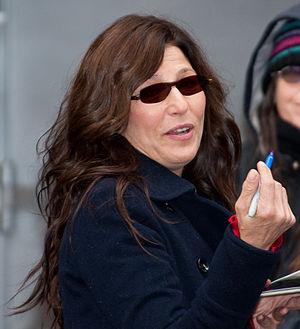
La Beauté du geste est un film américain réalisé par Nicole Holofcener et sorti en 2010.